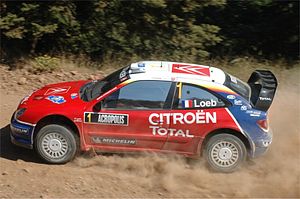
Citroën Xsara / Motorsport
Citroën Xsara WRC
Citroën Xsara er en bilmodel fra den franske bilfabrikant Citroën.